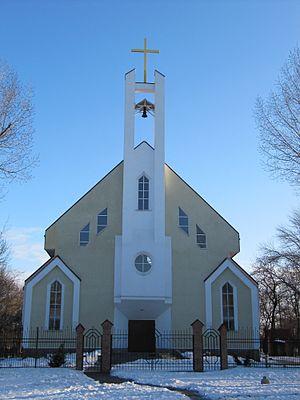
L'église de la Cène est une église catholique de Rostov-sur-le-Don en Russie qui dépend du diocèse de Saratov.